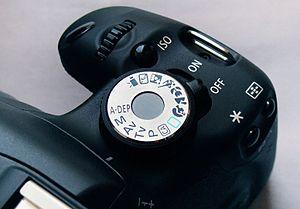
Sélecteur de mode d'exposition d'un Canon EOS 500D avec modes scène
Un appareil photographique reflex numérique est un appareil photographique numérique de type reflex mono-objectif utilisant un capteur numérique de grande taille, ayant une visée reflex et permettant de changer d'objectif.